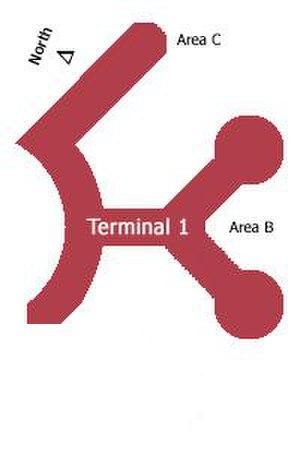
L’aéroport international de San Francisco est un des plus grands aéroports américains et le deuxième en Californie après celui de Los Angeles.